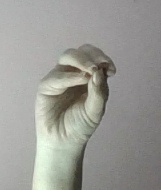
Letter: ha